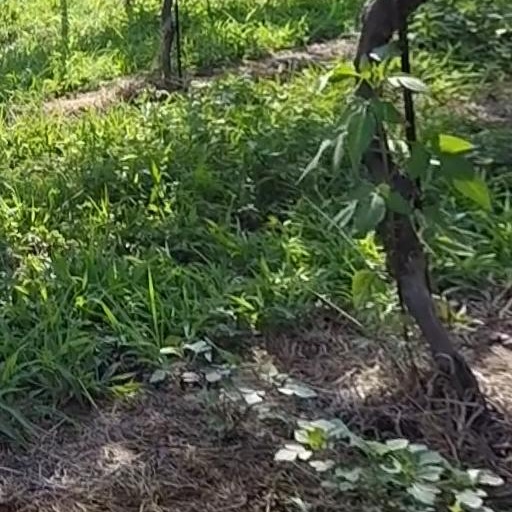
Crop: grape